86th Academy Awards

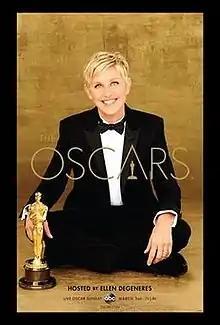
Official poster

The 86th Academy Awards ceremony, presented by the Academy of Motion Picture Arts and Sciences (AMPAS), honored the best films of 2013 and took place on March 2, 2014, at the Dolby Theatre in Hollywood, Los Angeles, beginning at 5:30 p.m. PST / 8:30 p.m. EST. The ceremony was scheduled well after its usual late-February date to avoid conflicting with the 2014 Winter Olympics. During the ceremony, the Academy of Motion Picture Arts and Sciences presented Academy Awards (commonly referred to as Oscars) in 24 categories. The ceremony was televised in the United States by ABC, and produced by Neil Meron and Craig Zadan and directed by Hamish Hamilton. Actress Ellen DeGeneres hosted the show for the second time, having previously hosted the 79th ceremony held in 2007.